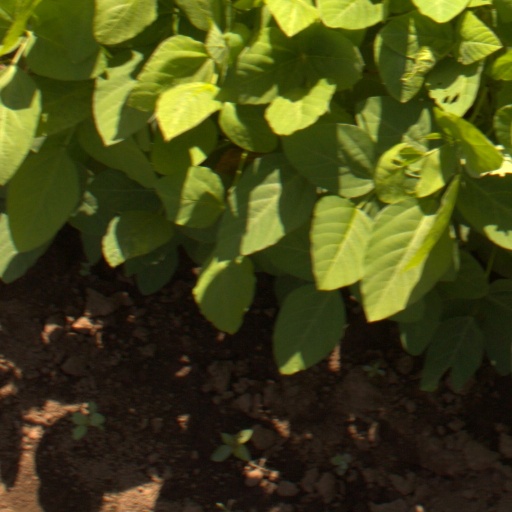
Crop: soybean